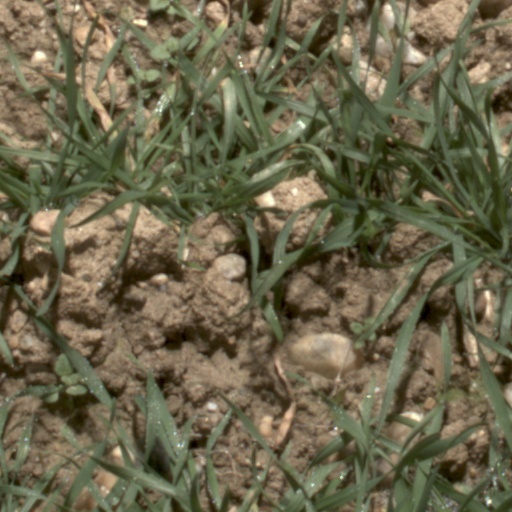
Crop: wheat